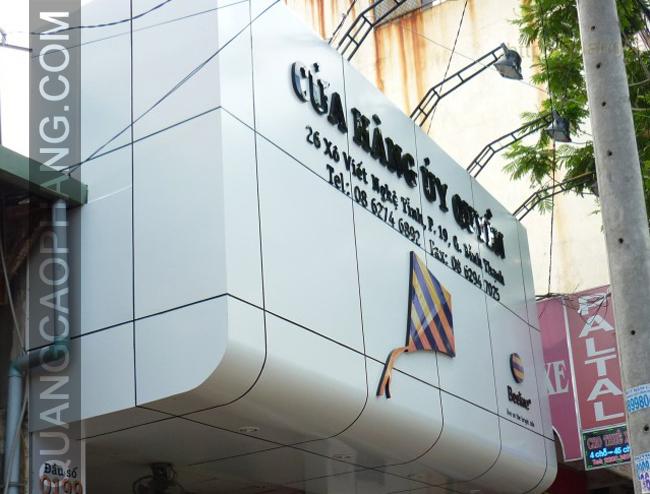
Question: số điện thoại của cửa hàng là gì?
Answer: số điện thoại của cửa hàng là 0862746892